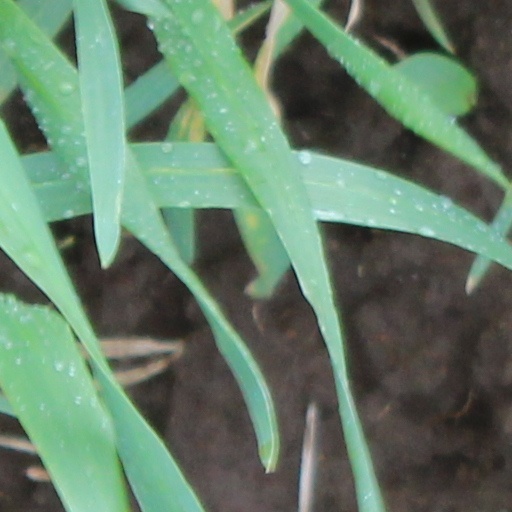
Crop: wheat